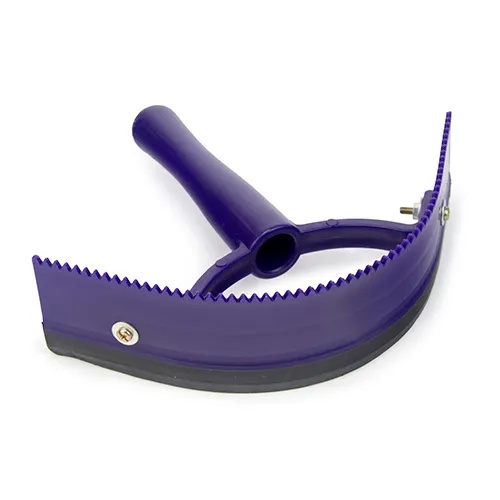
2 in 1 - Sweat Scraper / Curry Comb
Two in one sweat scrapper and curry comb. Available in six (6) exciting colours: pink & blue, green & grey, purple & black, red & black, beige & black.
Brand: Bainbridge
Category: Sporting Goods > Outdoor Recreation > Equestrian > Horse Care > Horse Grooming > Horse Grooming Combs, Brushes & Mitts > Horse Grooming Combs